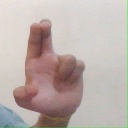
अक्षर: आ